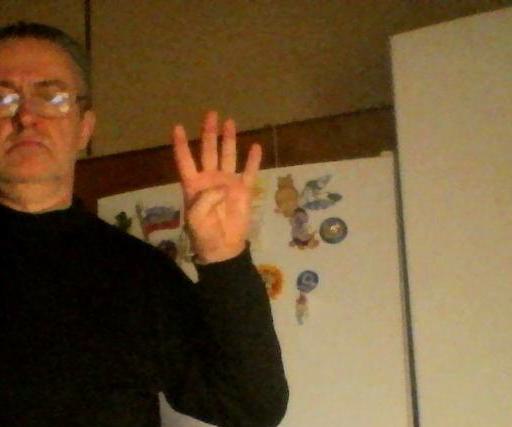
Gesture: four